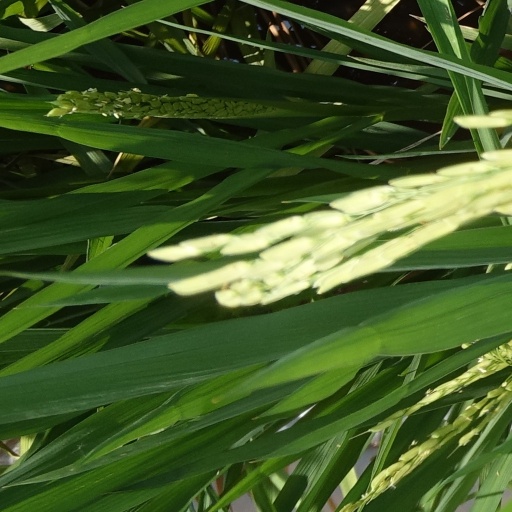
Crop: rice